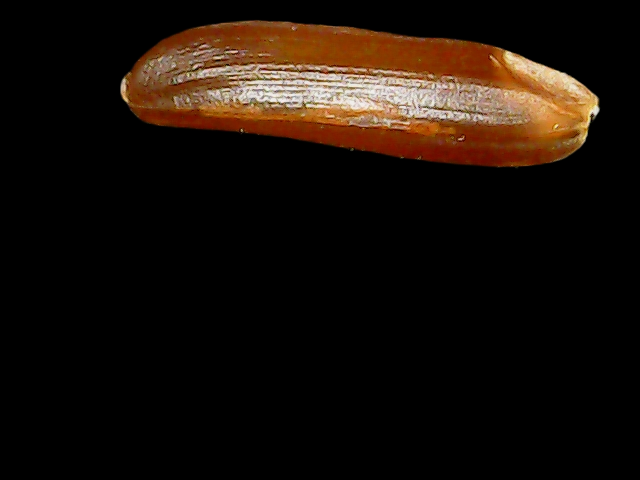
Rice variety: Binadhan20